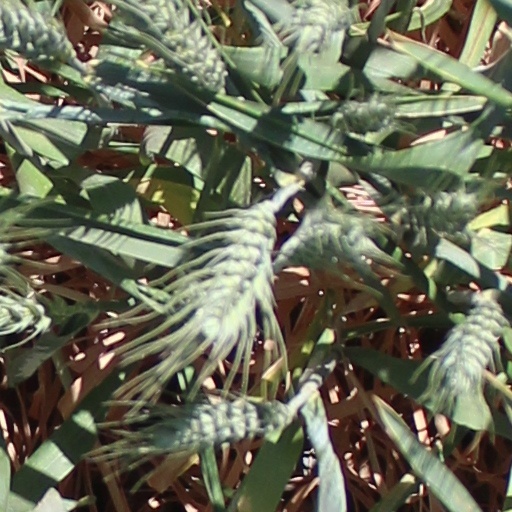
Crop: wheat